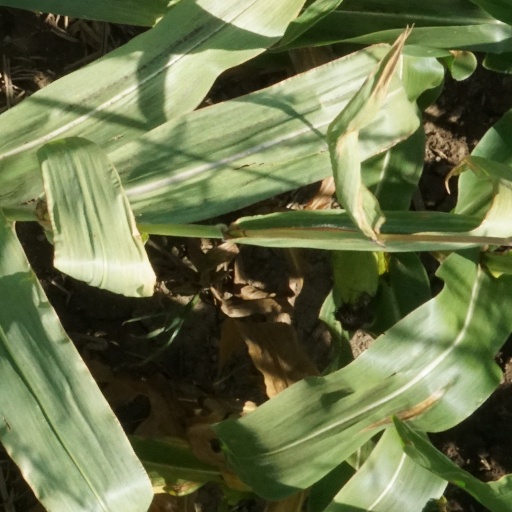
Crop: maize; corn